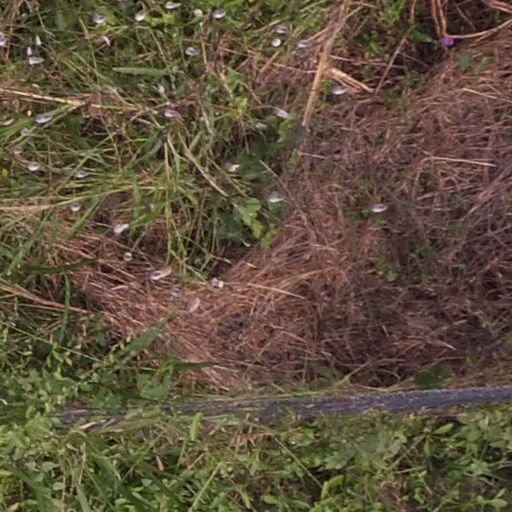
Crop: maize; corn